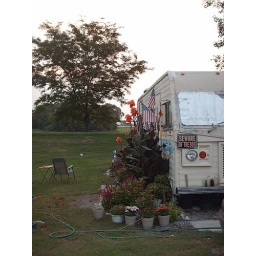
But getting lighter; you can see plant colors now. Hackberry tree in back has several of my bird feeders.